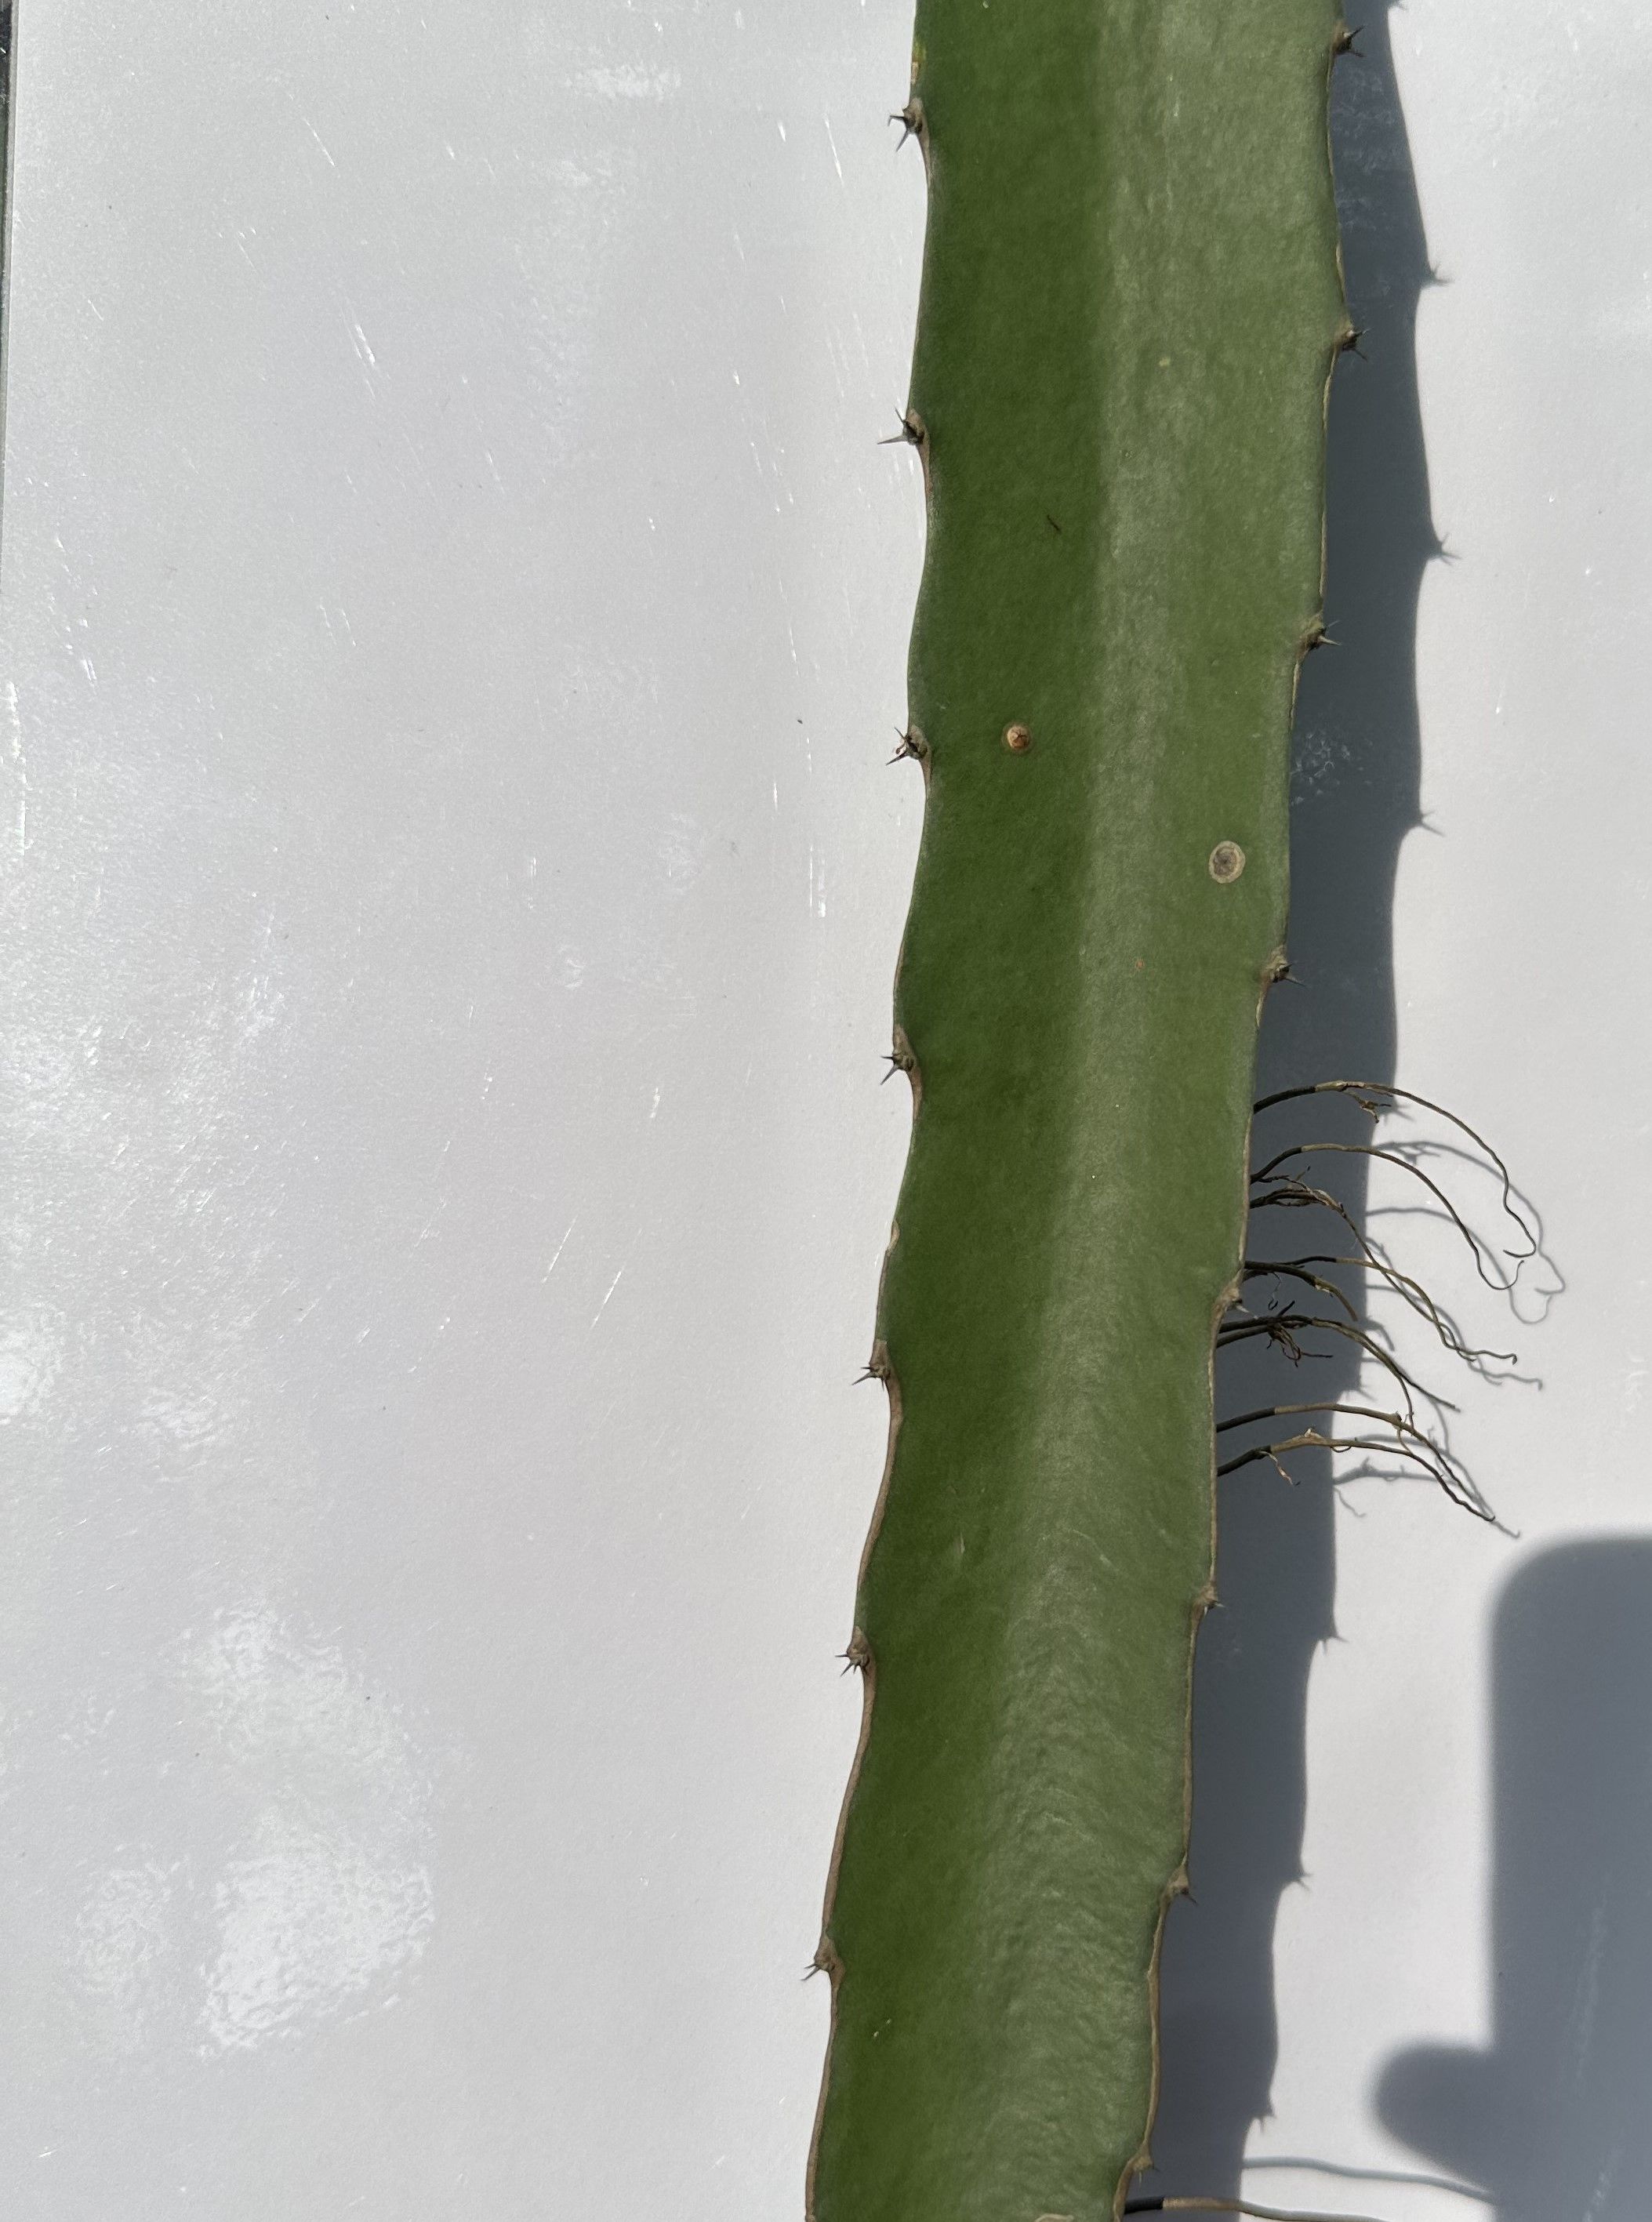
Label: Good leaf